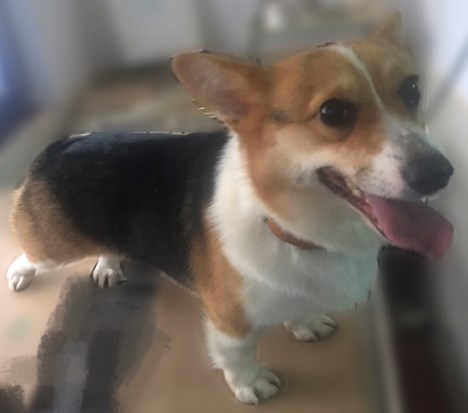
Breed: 2909-n000116-Cardigan